Esteban Echeverría

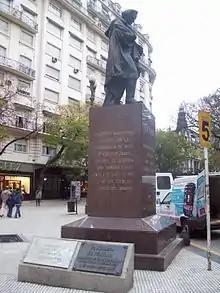
A statue in Buenos Aires honoring Esteban Echeverría remembers his words: "You Argentines fight for the May Democracy and your cause is not only legitimate but also holy in the eyes of God and the free nations of the world" . On the other side it says "Slaves, or men subdued to an absolute power, have no homeland, because homeland is not connected to the place of birth, but in the free exercise of civic rights."

Echeverría spent five decisive years in Paris (1825 to 1830), where he absorbed the spirit of the Romantic Movement, then in its heyday in France. He became one of the movement's promoters once he returned to Argentina. Once he returned to Buenos Aires, he wrote "Los Consuelos" in 1834 and "Las rimas" in 1837. He was a member of the group of young Argentine intellectuals who in 1840 organized the "Asociación de Mayo" ("May Association", after the May Revolution that initiated Argentina's move towards independence). This institution aspired to develop a national literature responsive to the country's social and physical reality. Echeverría also devoted himself to the overthrow of the "caudillo" of Buenos Aires, Juan Manuel de Rosas. In 1840 he was forced to go into exile in nearby Uruguay, where he wrote "La Insurrección del Sur" and "El Matadero".